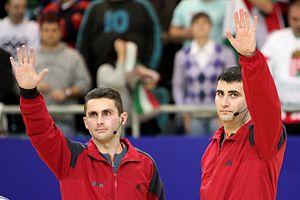
Au handball, les rencontres importantes sont dirigées par un binôme de deux juges-arbitres, assistés par deux officiels chargés de tenir la table de marque et, dans les compétitions nationales et internationales, par un juge-arbitre délégué par l'instance organisatrice.